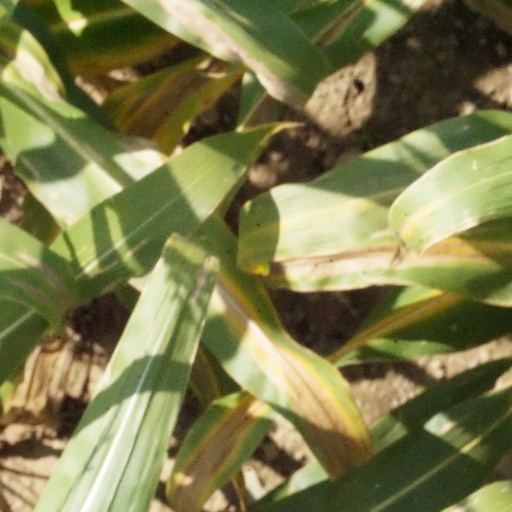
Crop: maize; corn